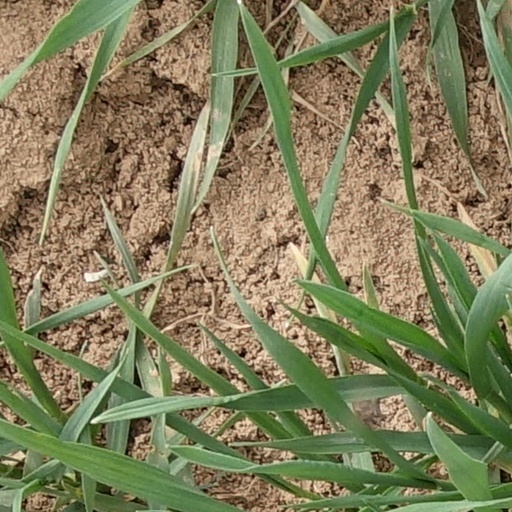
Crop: wheat